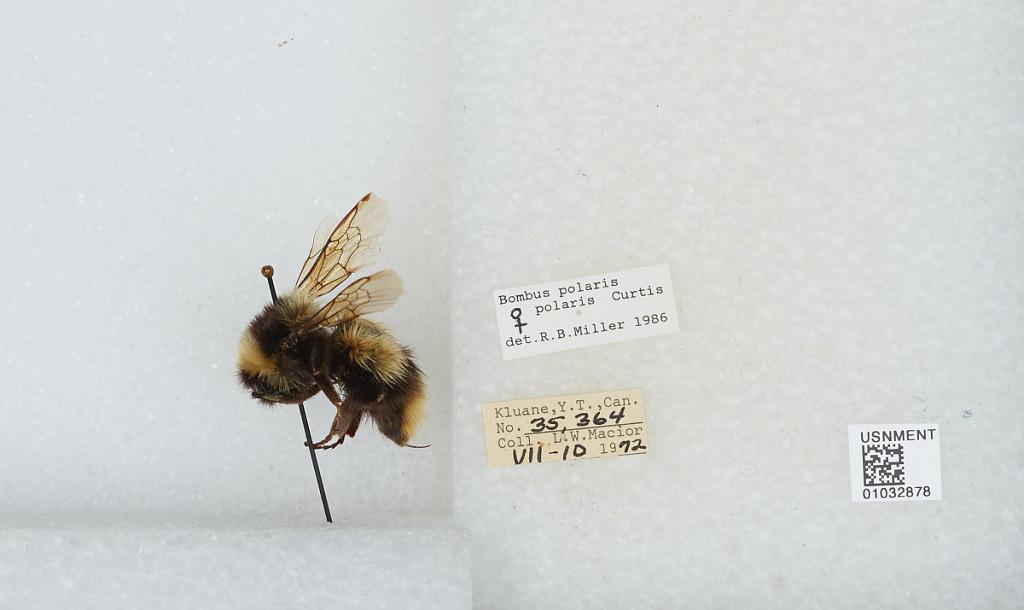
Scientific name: Bombus (Alpinobombus) polaris Curtis
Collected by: L. Macior
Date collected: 1972-7-10
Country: Canada
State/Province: Yukon Territory
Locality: Kluane
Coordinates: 60.75, -139.5
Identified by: Miller, R. B.